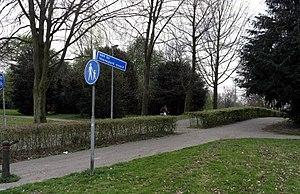
Malberg est le nom d'un quartier résidentiel d'après-guerre dans la partie ouest de la municipalité de Maastricht.